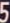
Number: 5